Asylum in France

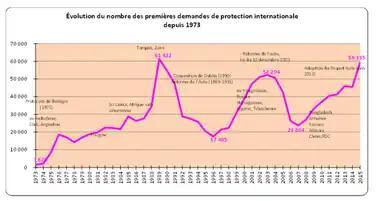

The number of people seeking asylum in France experienced a significant raise after the 1970s. From 1970 to 1995, applications annually for asylum in France increased from nearly 5000 during 1970 to 1974 to 112,200 from 1995 to 1999. In 2010, France received about 48100 asylum applications which makes it one of the top 5 countries receiving the most asylum seekers.